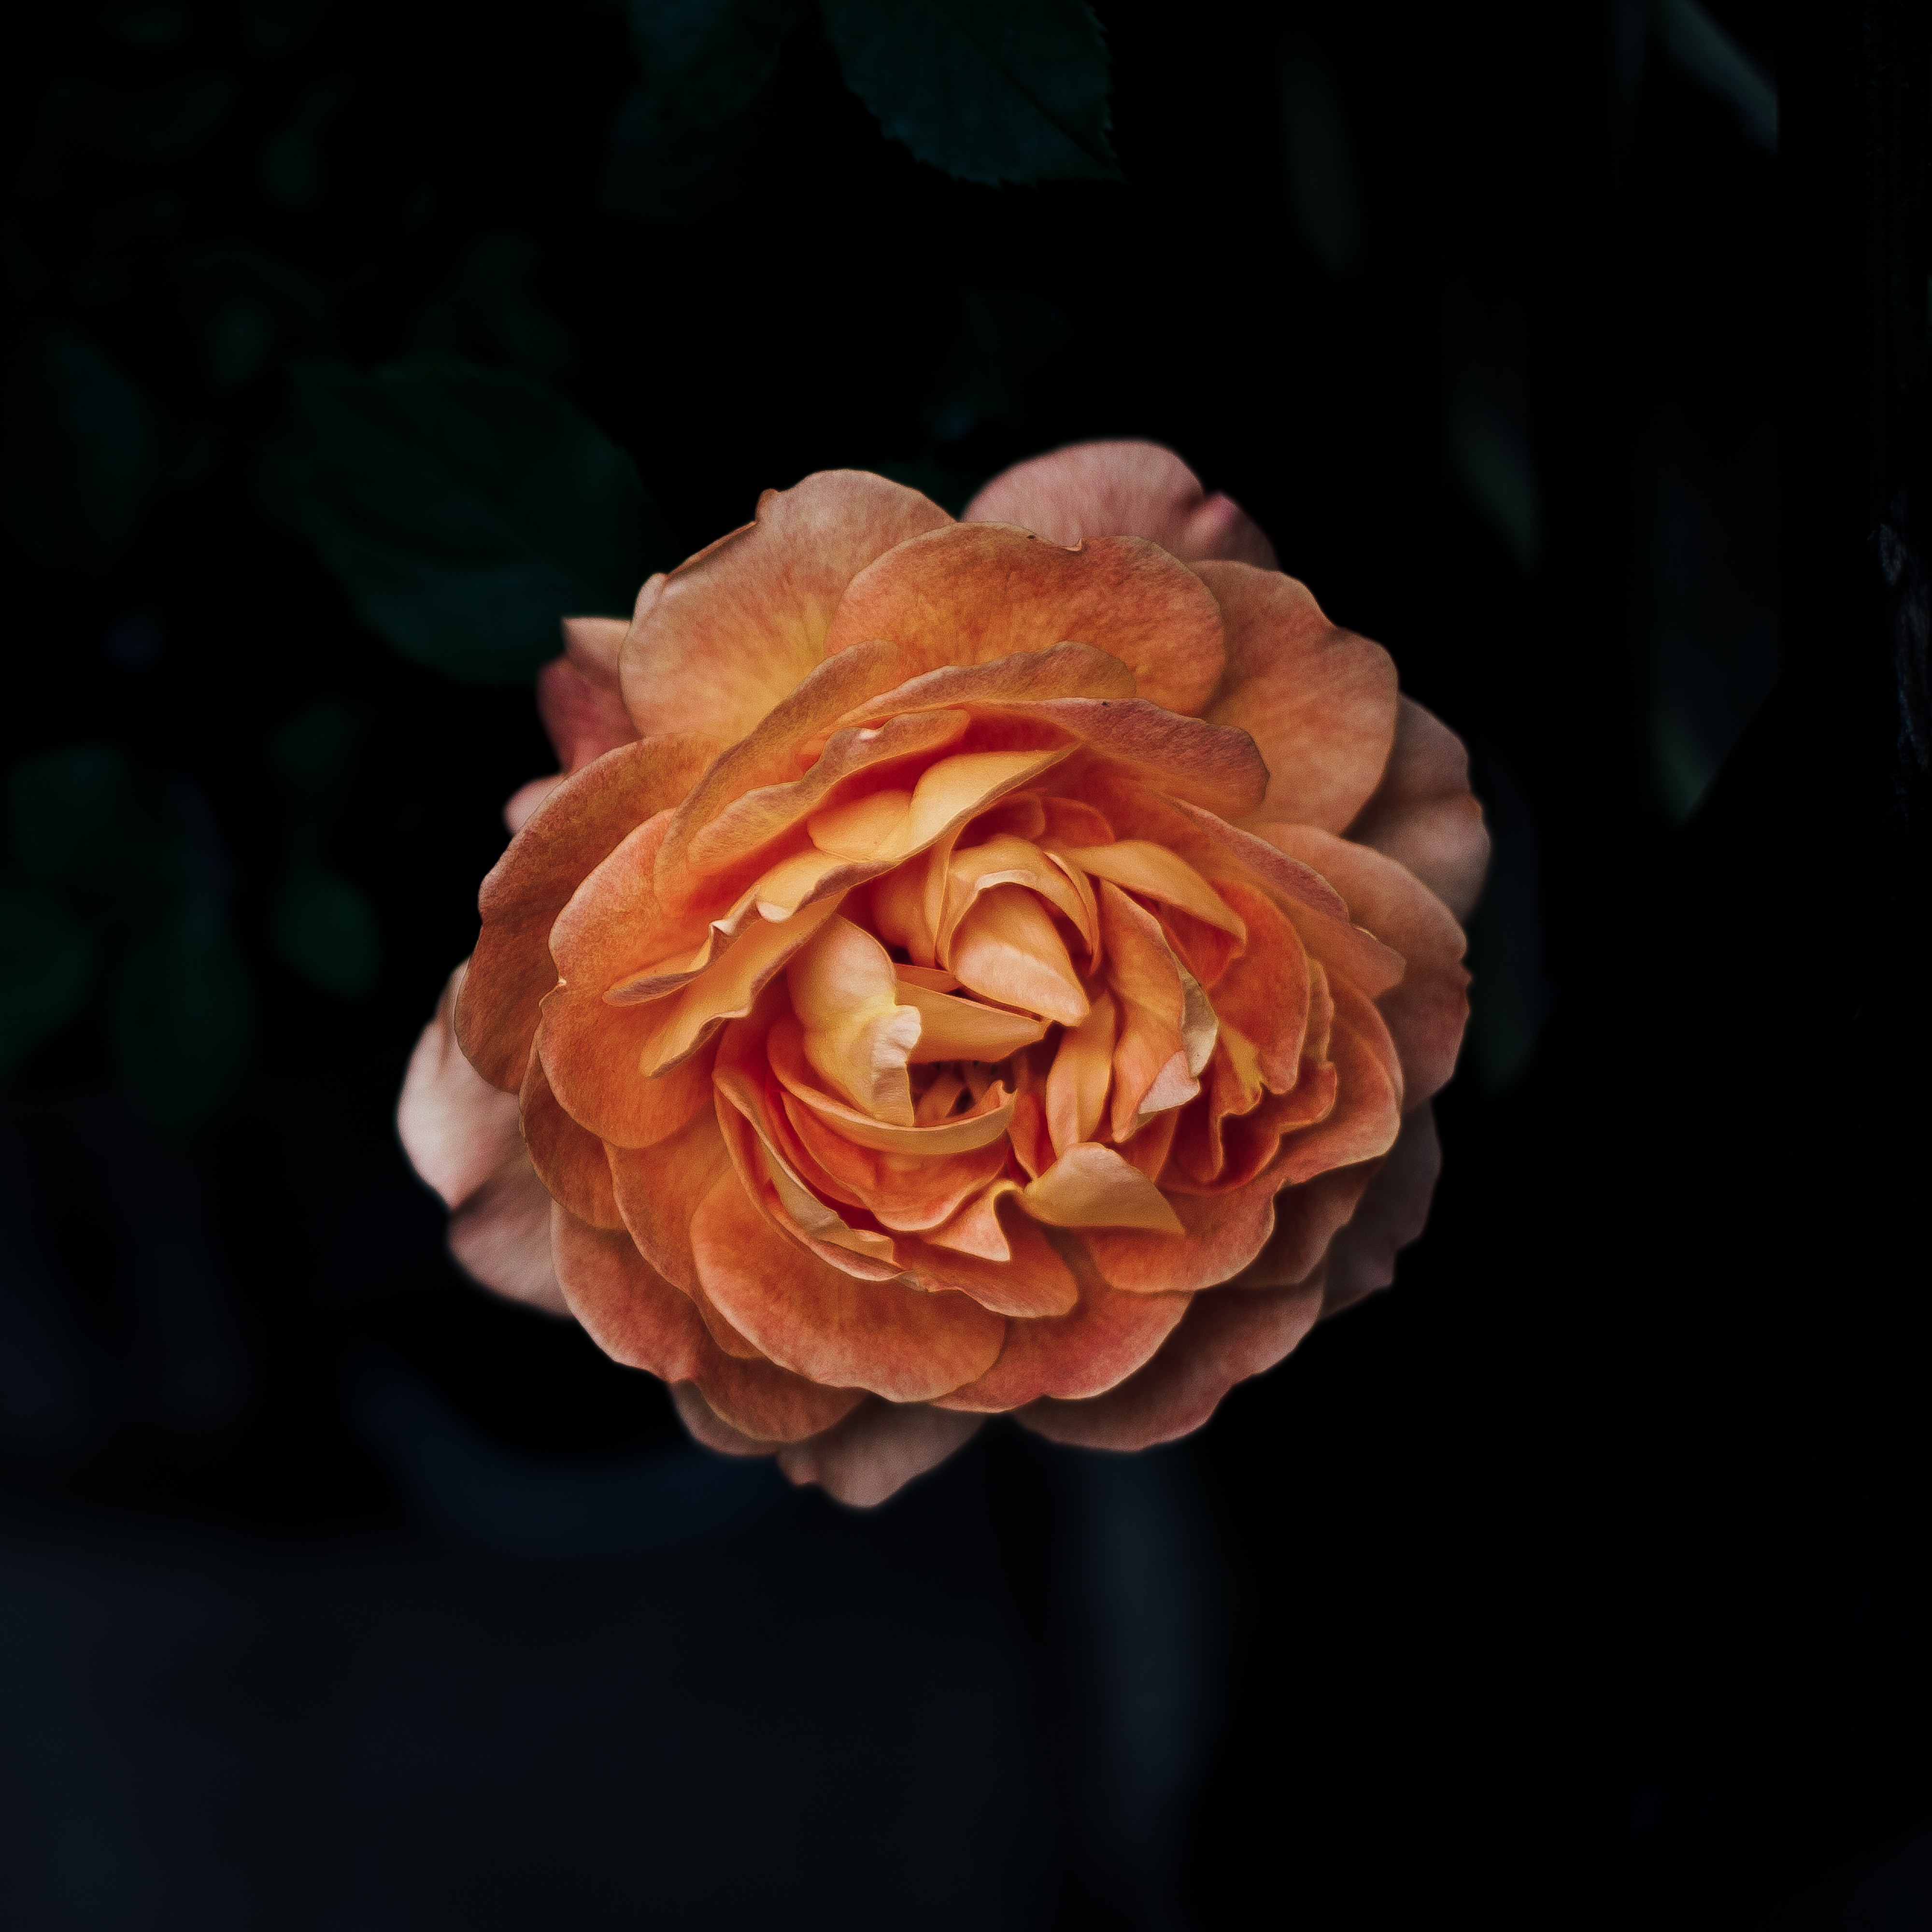
plant, leaf, flower, petal, rose, orange, red, yellow, flora, close up, macro photography, flowering plant, garden roses, rose family, plant stem, land plant